Mississippi School for Mathematics and Science

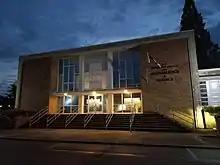
Hooper Science Building

Mississippi School for Mathematics and Science was founded in 1987 by appropriations from the Mississippi Legislature and was the fourth public, residential high school for academically gifted students created in the United States.